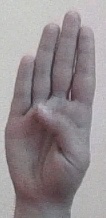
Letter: kaaf